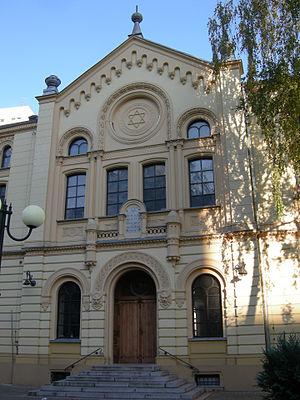
La synagogue Nożyków de Varsovie
Une synagogue est un lieu de culte juif.